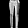
Label: Trouser